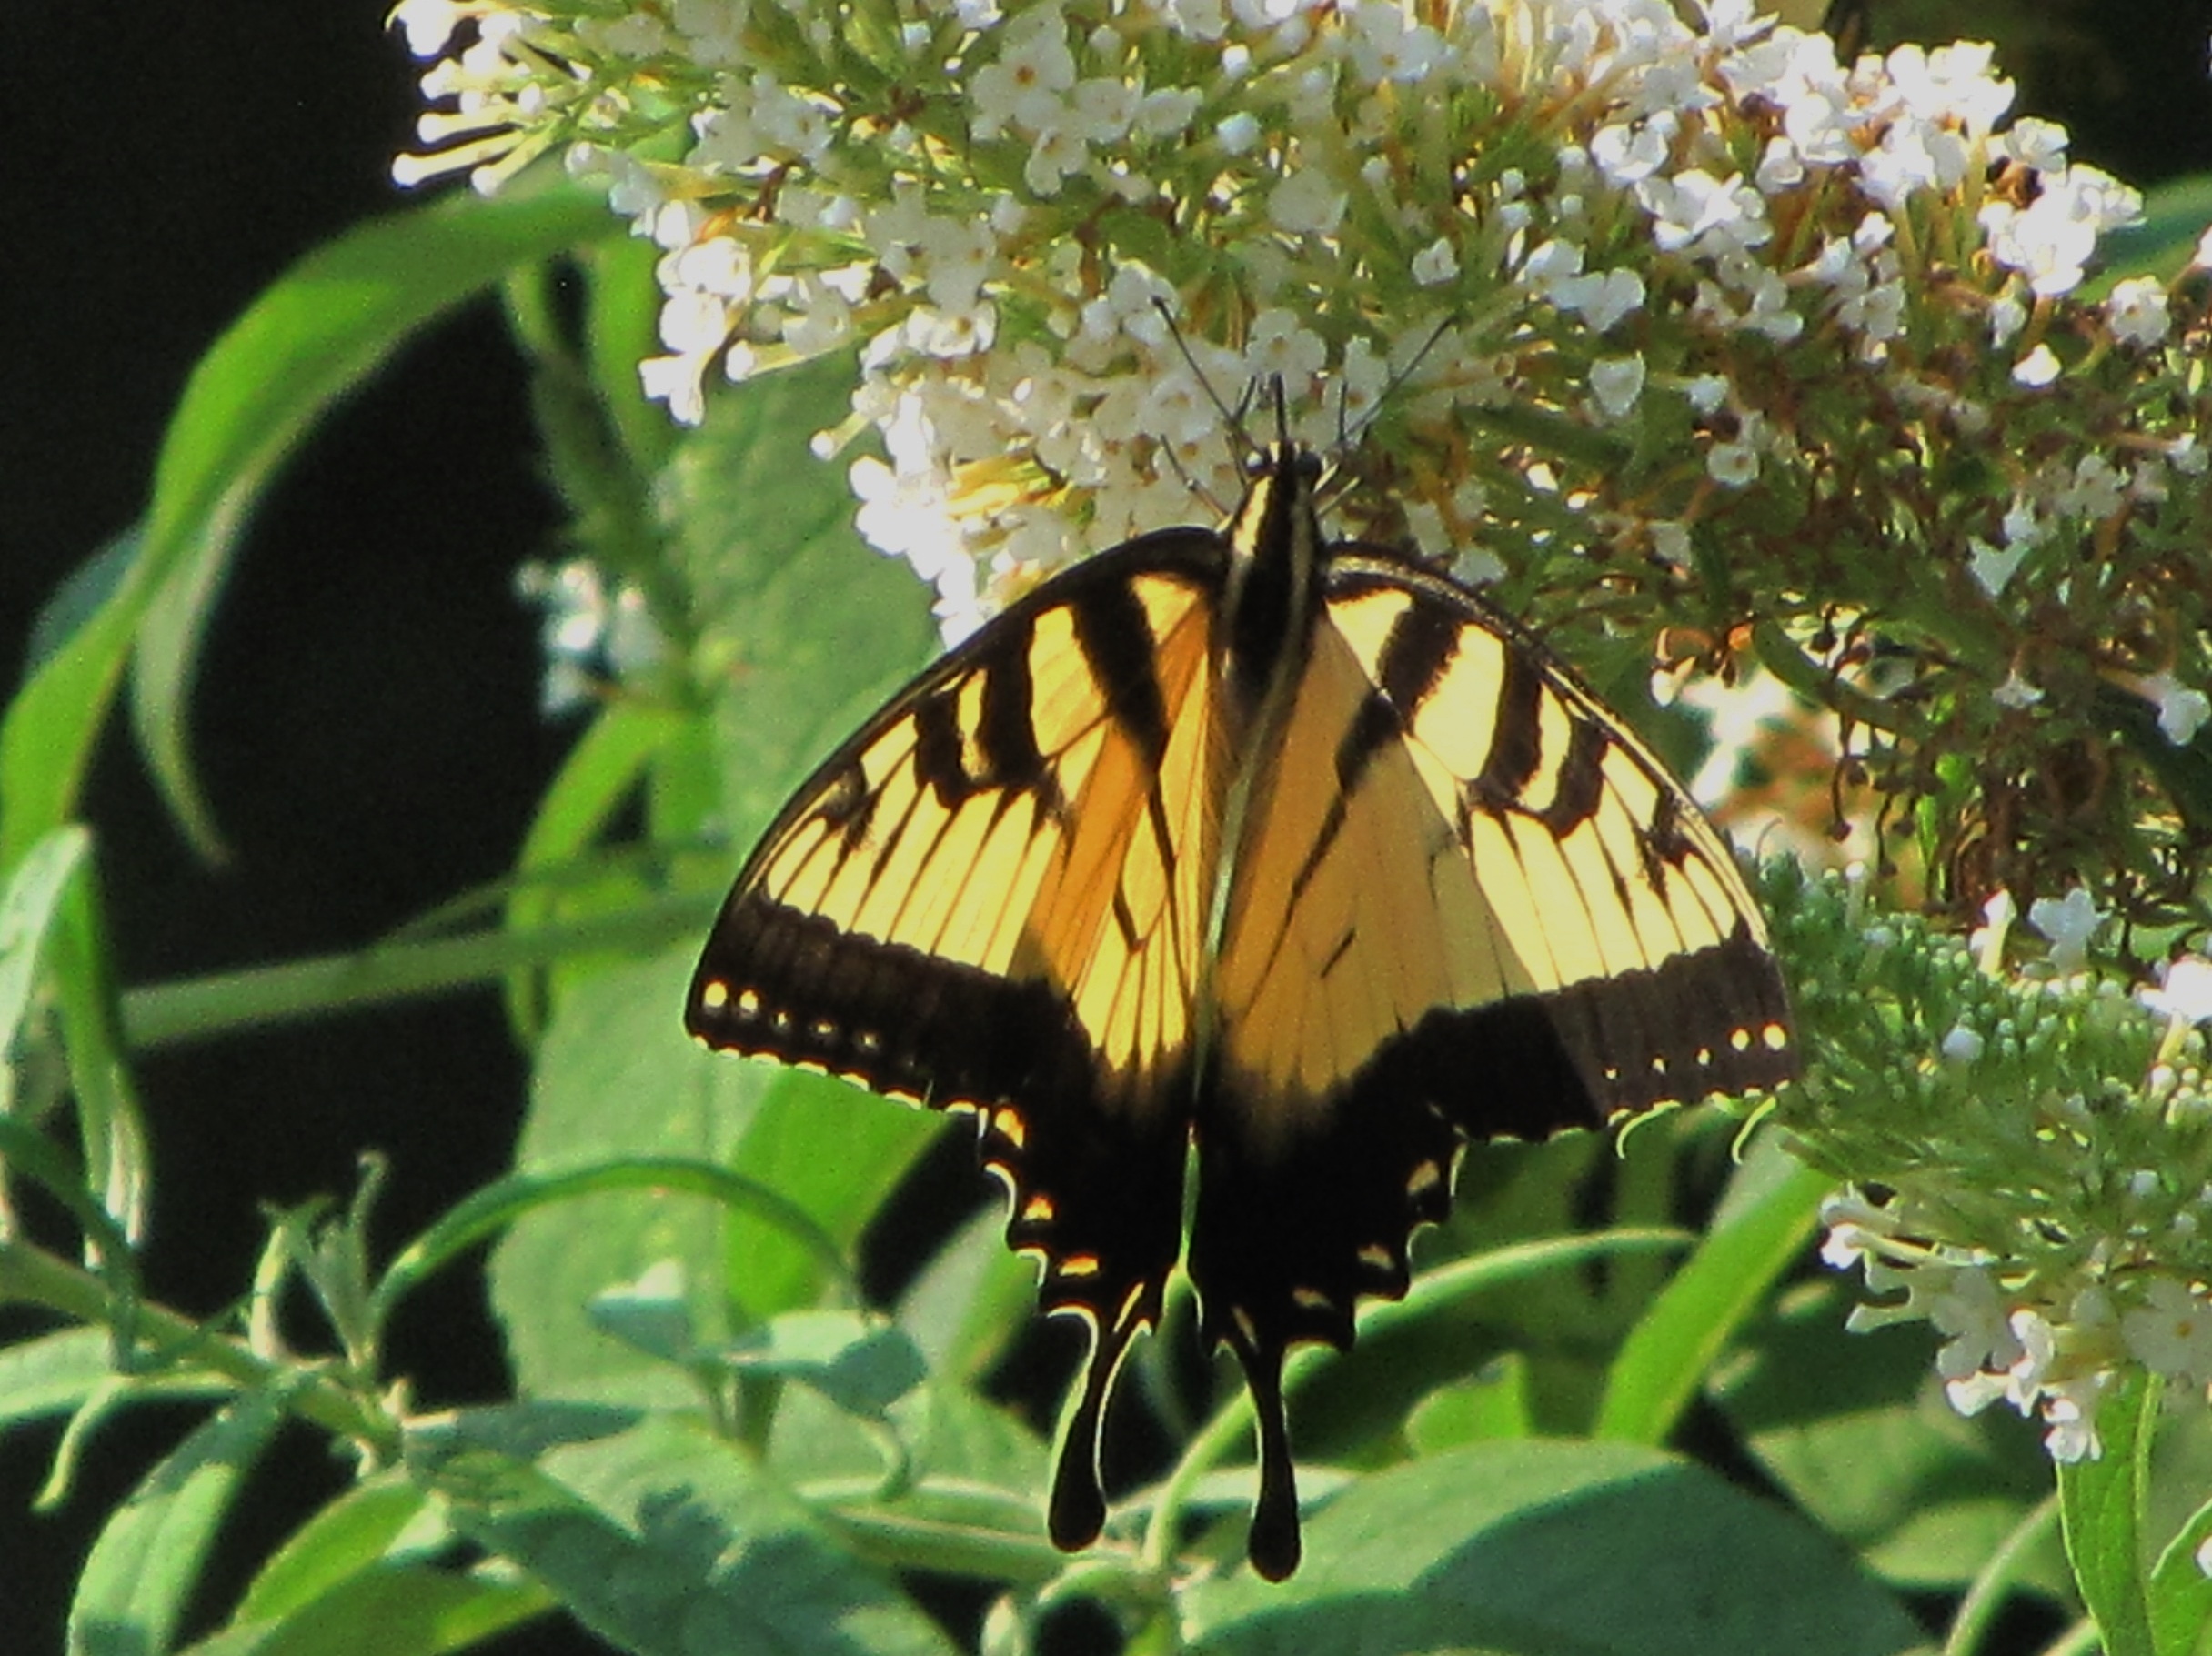
flower, insect, botany, butterfly, fauna, invertebrate, monarch butterfly, nectar, pieridae, arthropod, pollinator, moths and butterflies, brush footed butterfly, colias